Liseberg

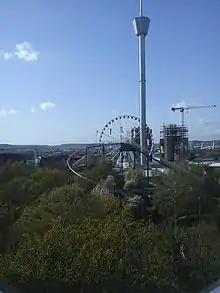
Liseberg Atmosfear

Rotundan was one of the largest dancehalls when it opened on 10 January 1940. Its architect was Axel Jonson, and the construction lasted for one year at a cost of approximately 500,000 SEK. The dance floor held 1,200 people and on the second floor a bar with the name Uggleklubben was opened. In 1956, the facility was renovated and its name changed to the Rondo. The architect Gunnar Aspe was behind the work, which cost 1 million dollars.